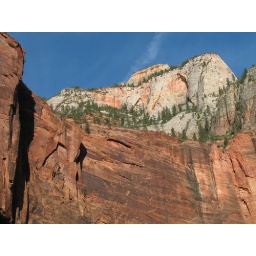
Various shades of rock in Zion Canyon as seen from the canyon floor at the River Walk trailhead. 2007-06-14_17.36.00_a620_ZionNP